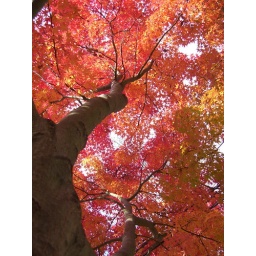
under the red tree